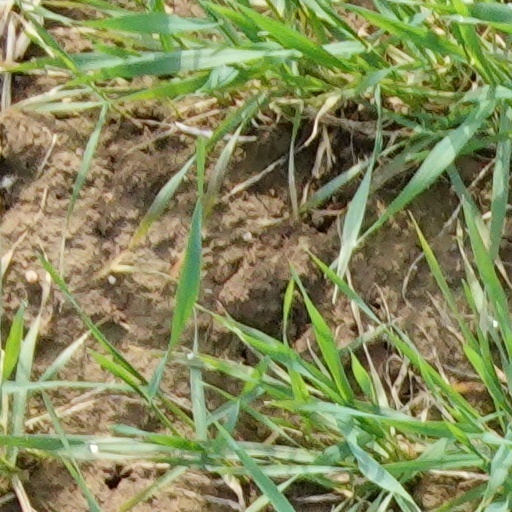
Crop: wheat